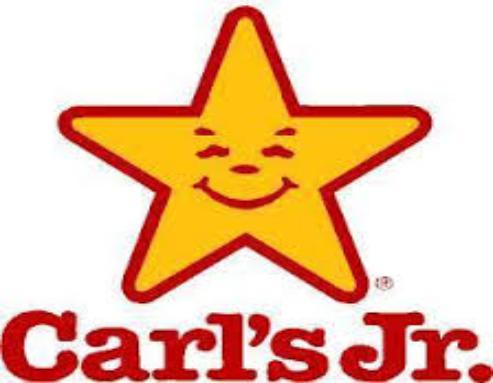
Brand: Hardee's
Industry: Food